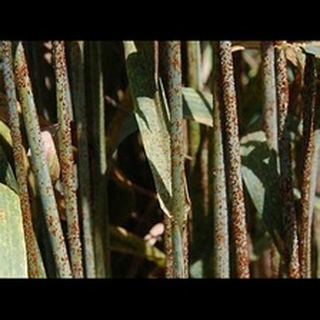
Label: wheat_tan_spot